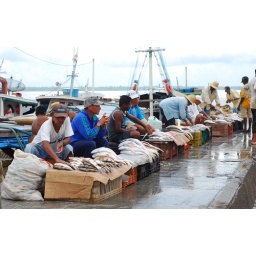
Selling fish near the market of Belem in the Amazon of Brazil